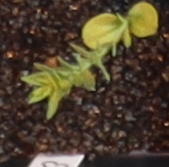
Label: Flax